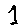
Label: 1